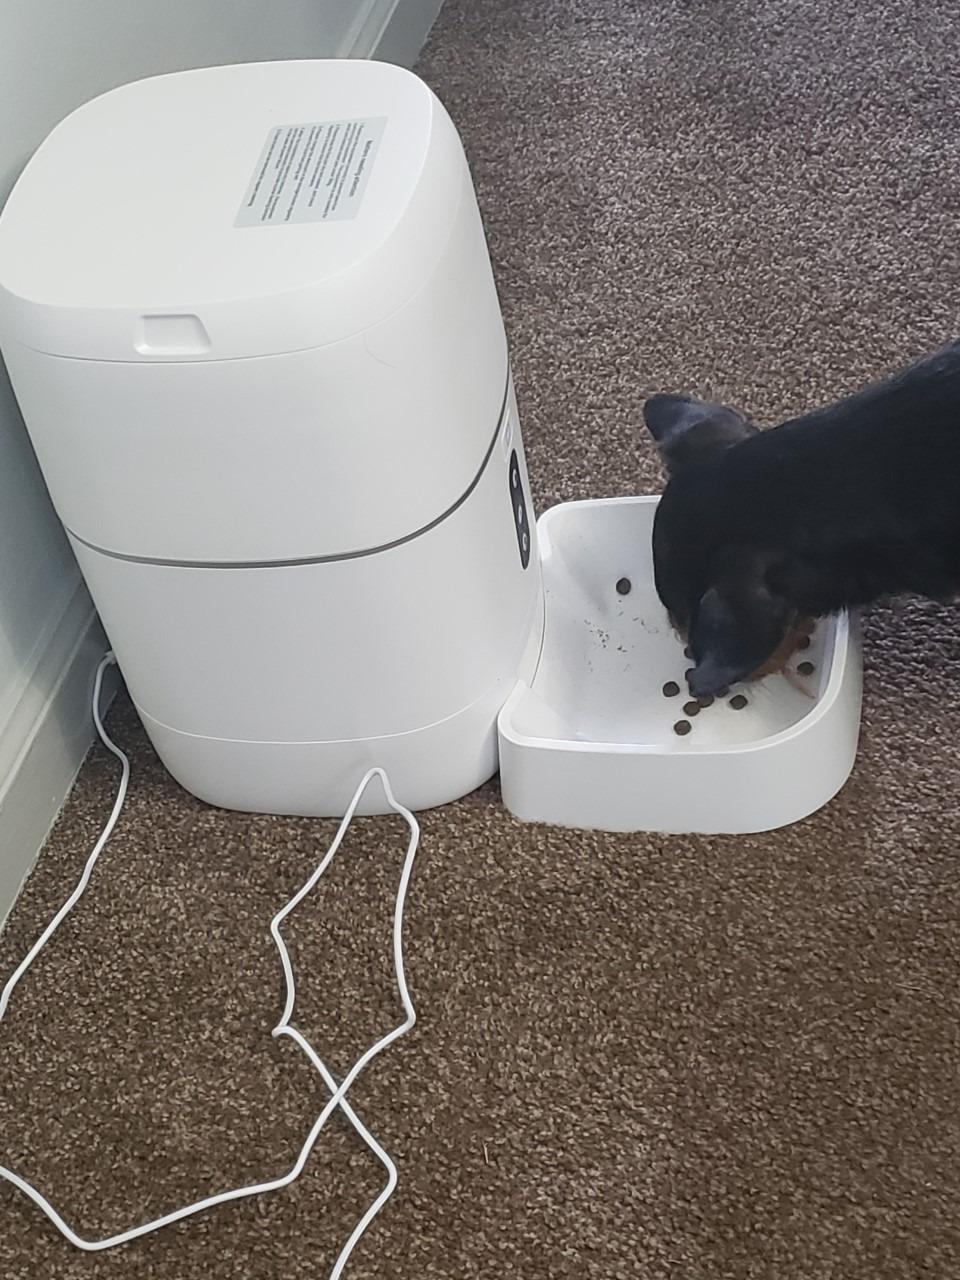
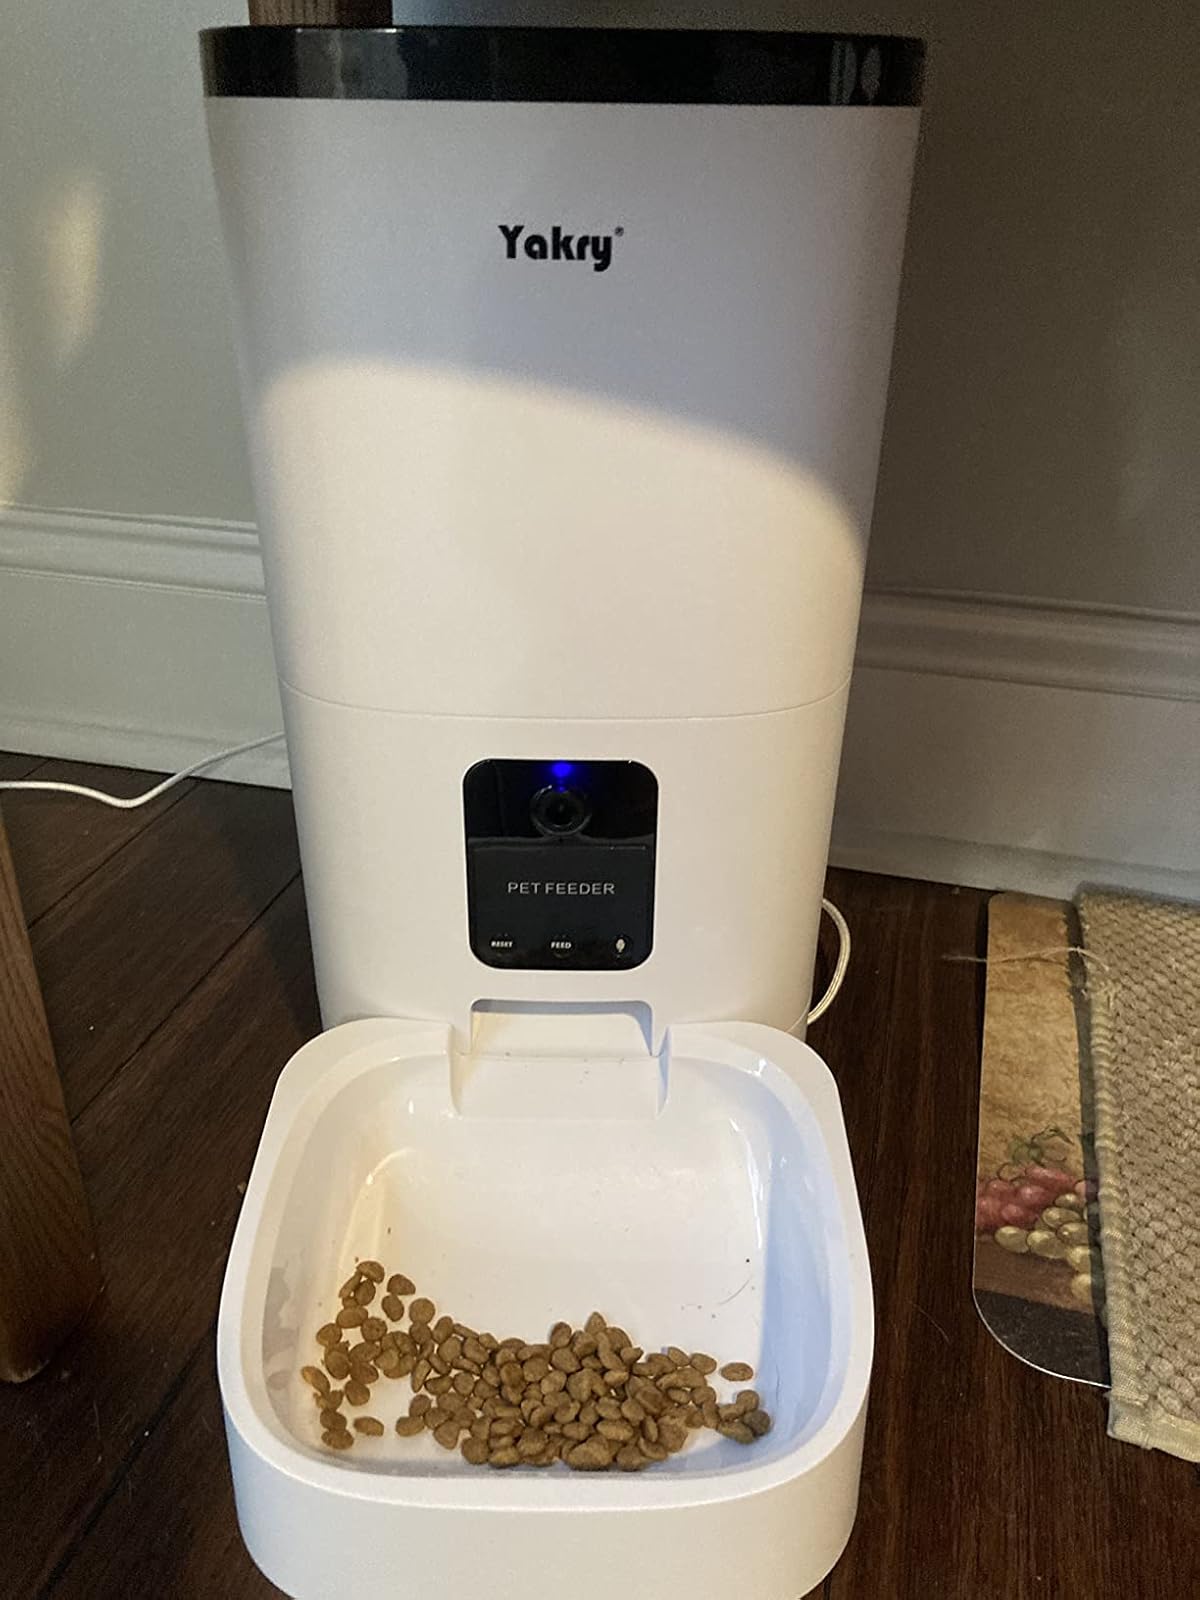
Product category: items_feeder
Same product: no